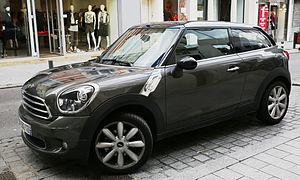
La Mini Paceman est une automobile de type SUV coupé produite par le constructeur britannique Mini. Il s'agit du deuxième SUV de la gamme Mini après le Countryman.